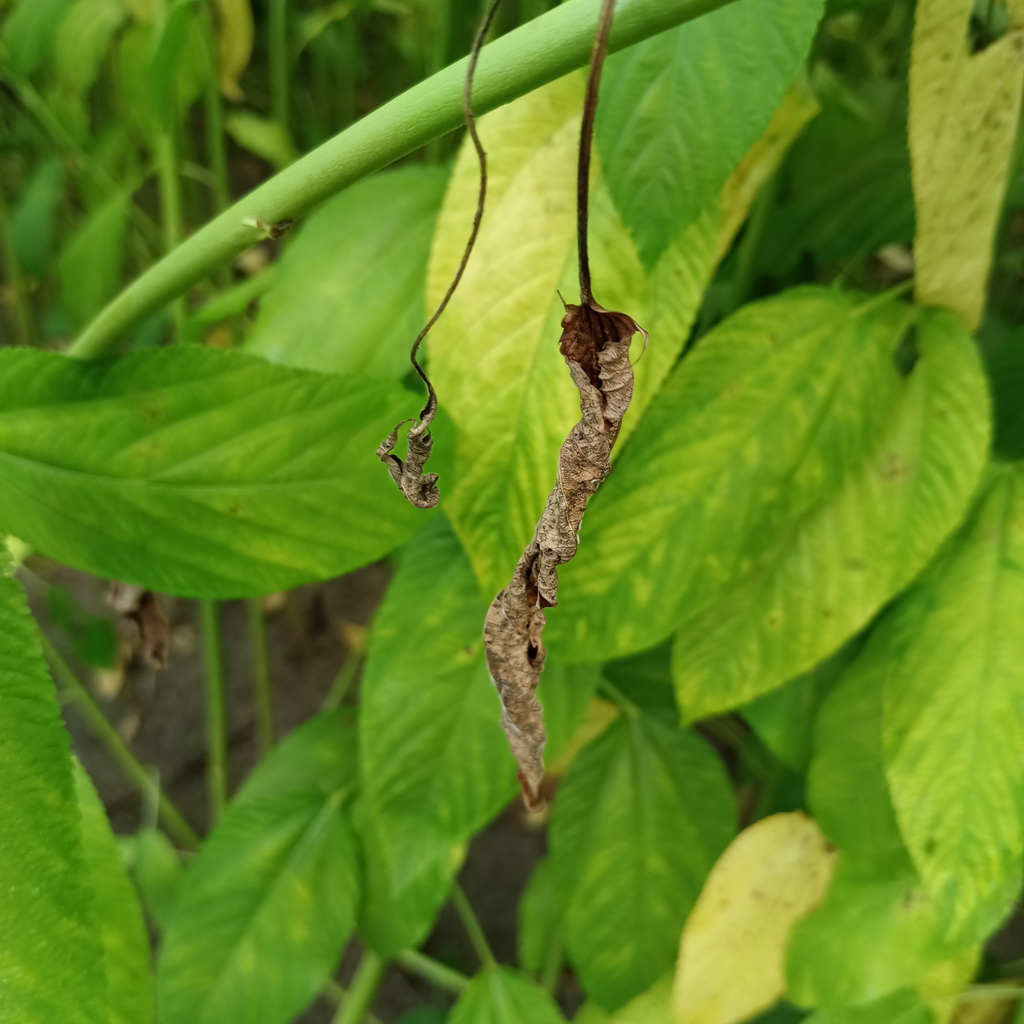
Label: Dieback